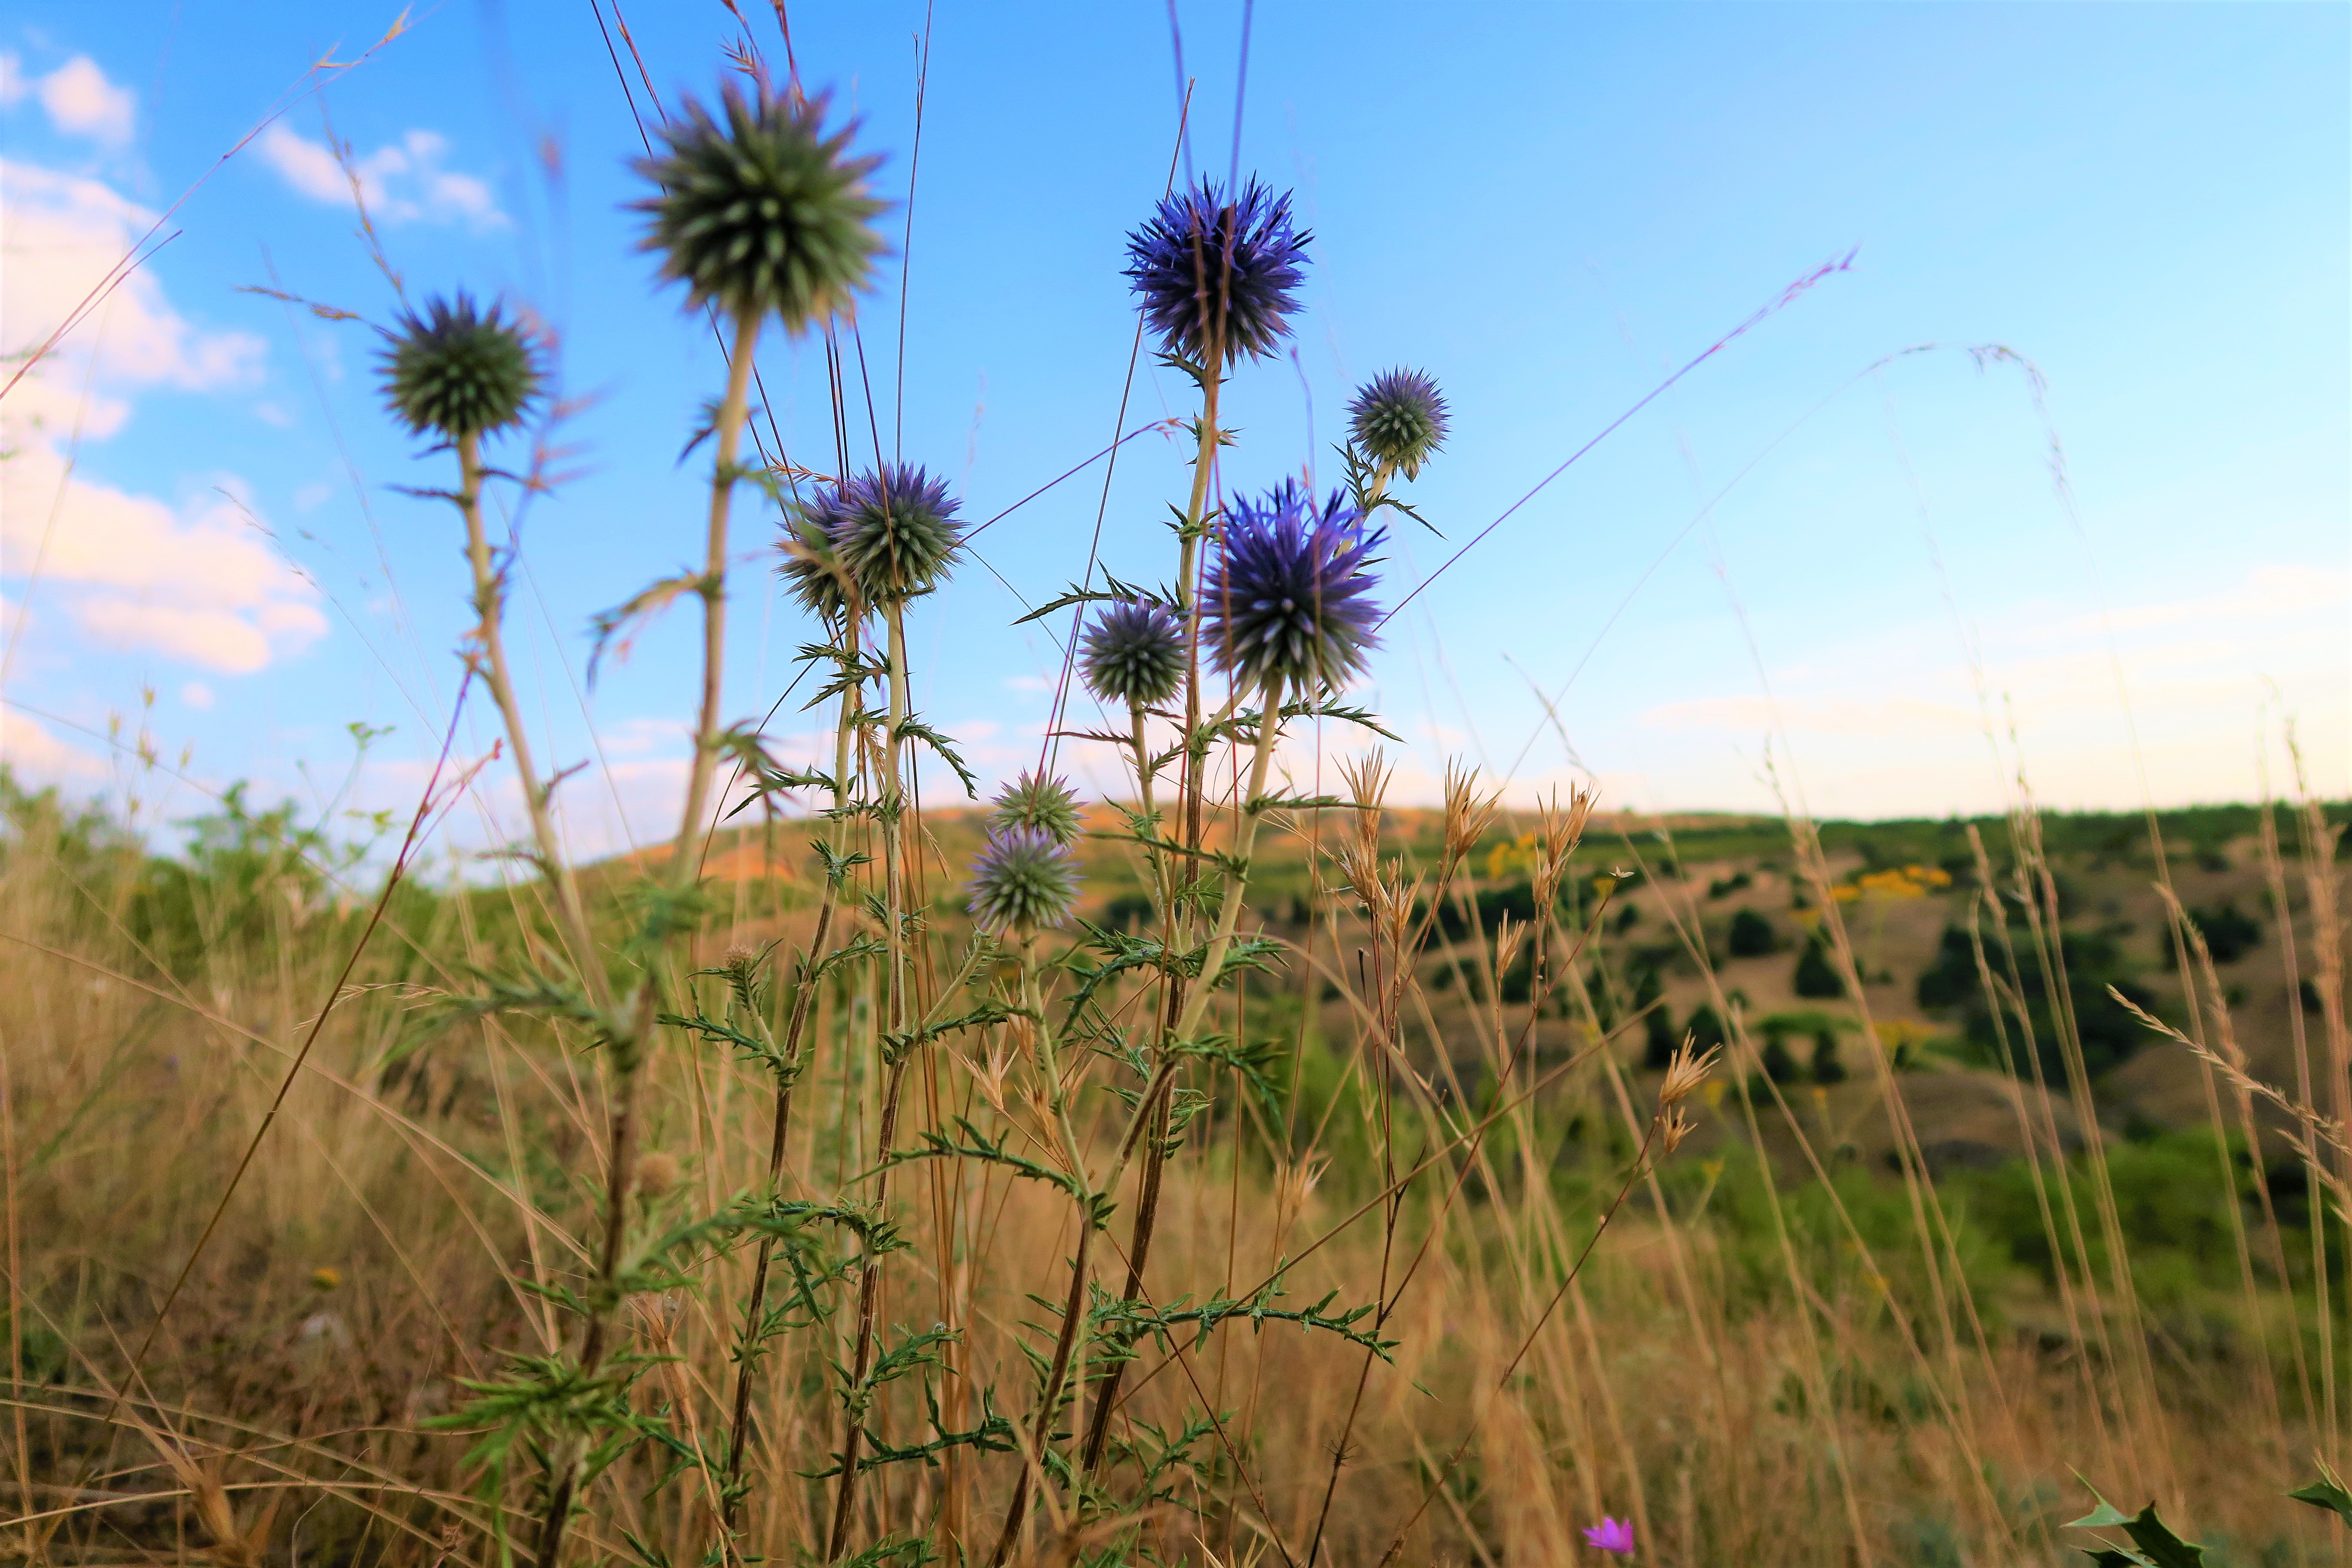
herbs, sky, nature, countryside, oak, acorn, prairie, vegetation, flower, plant, grassland, grass family, ecoregion, wildflower, meadow, grass, thistle, flowering plant, silybum, field, plain, landscape, steppe, Forb, artichoke thistle, teasel